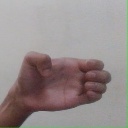
अक्षर: ख